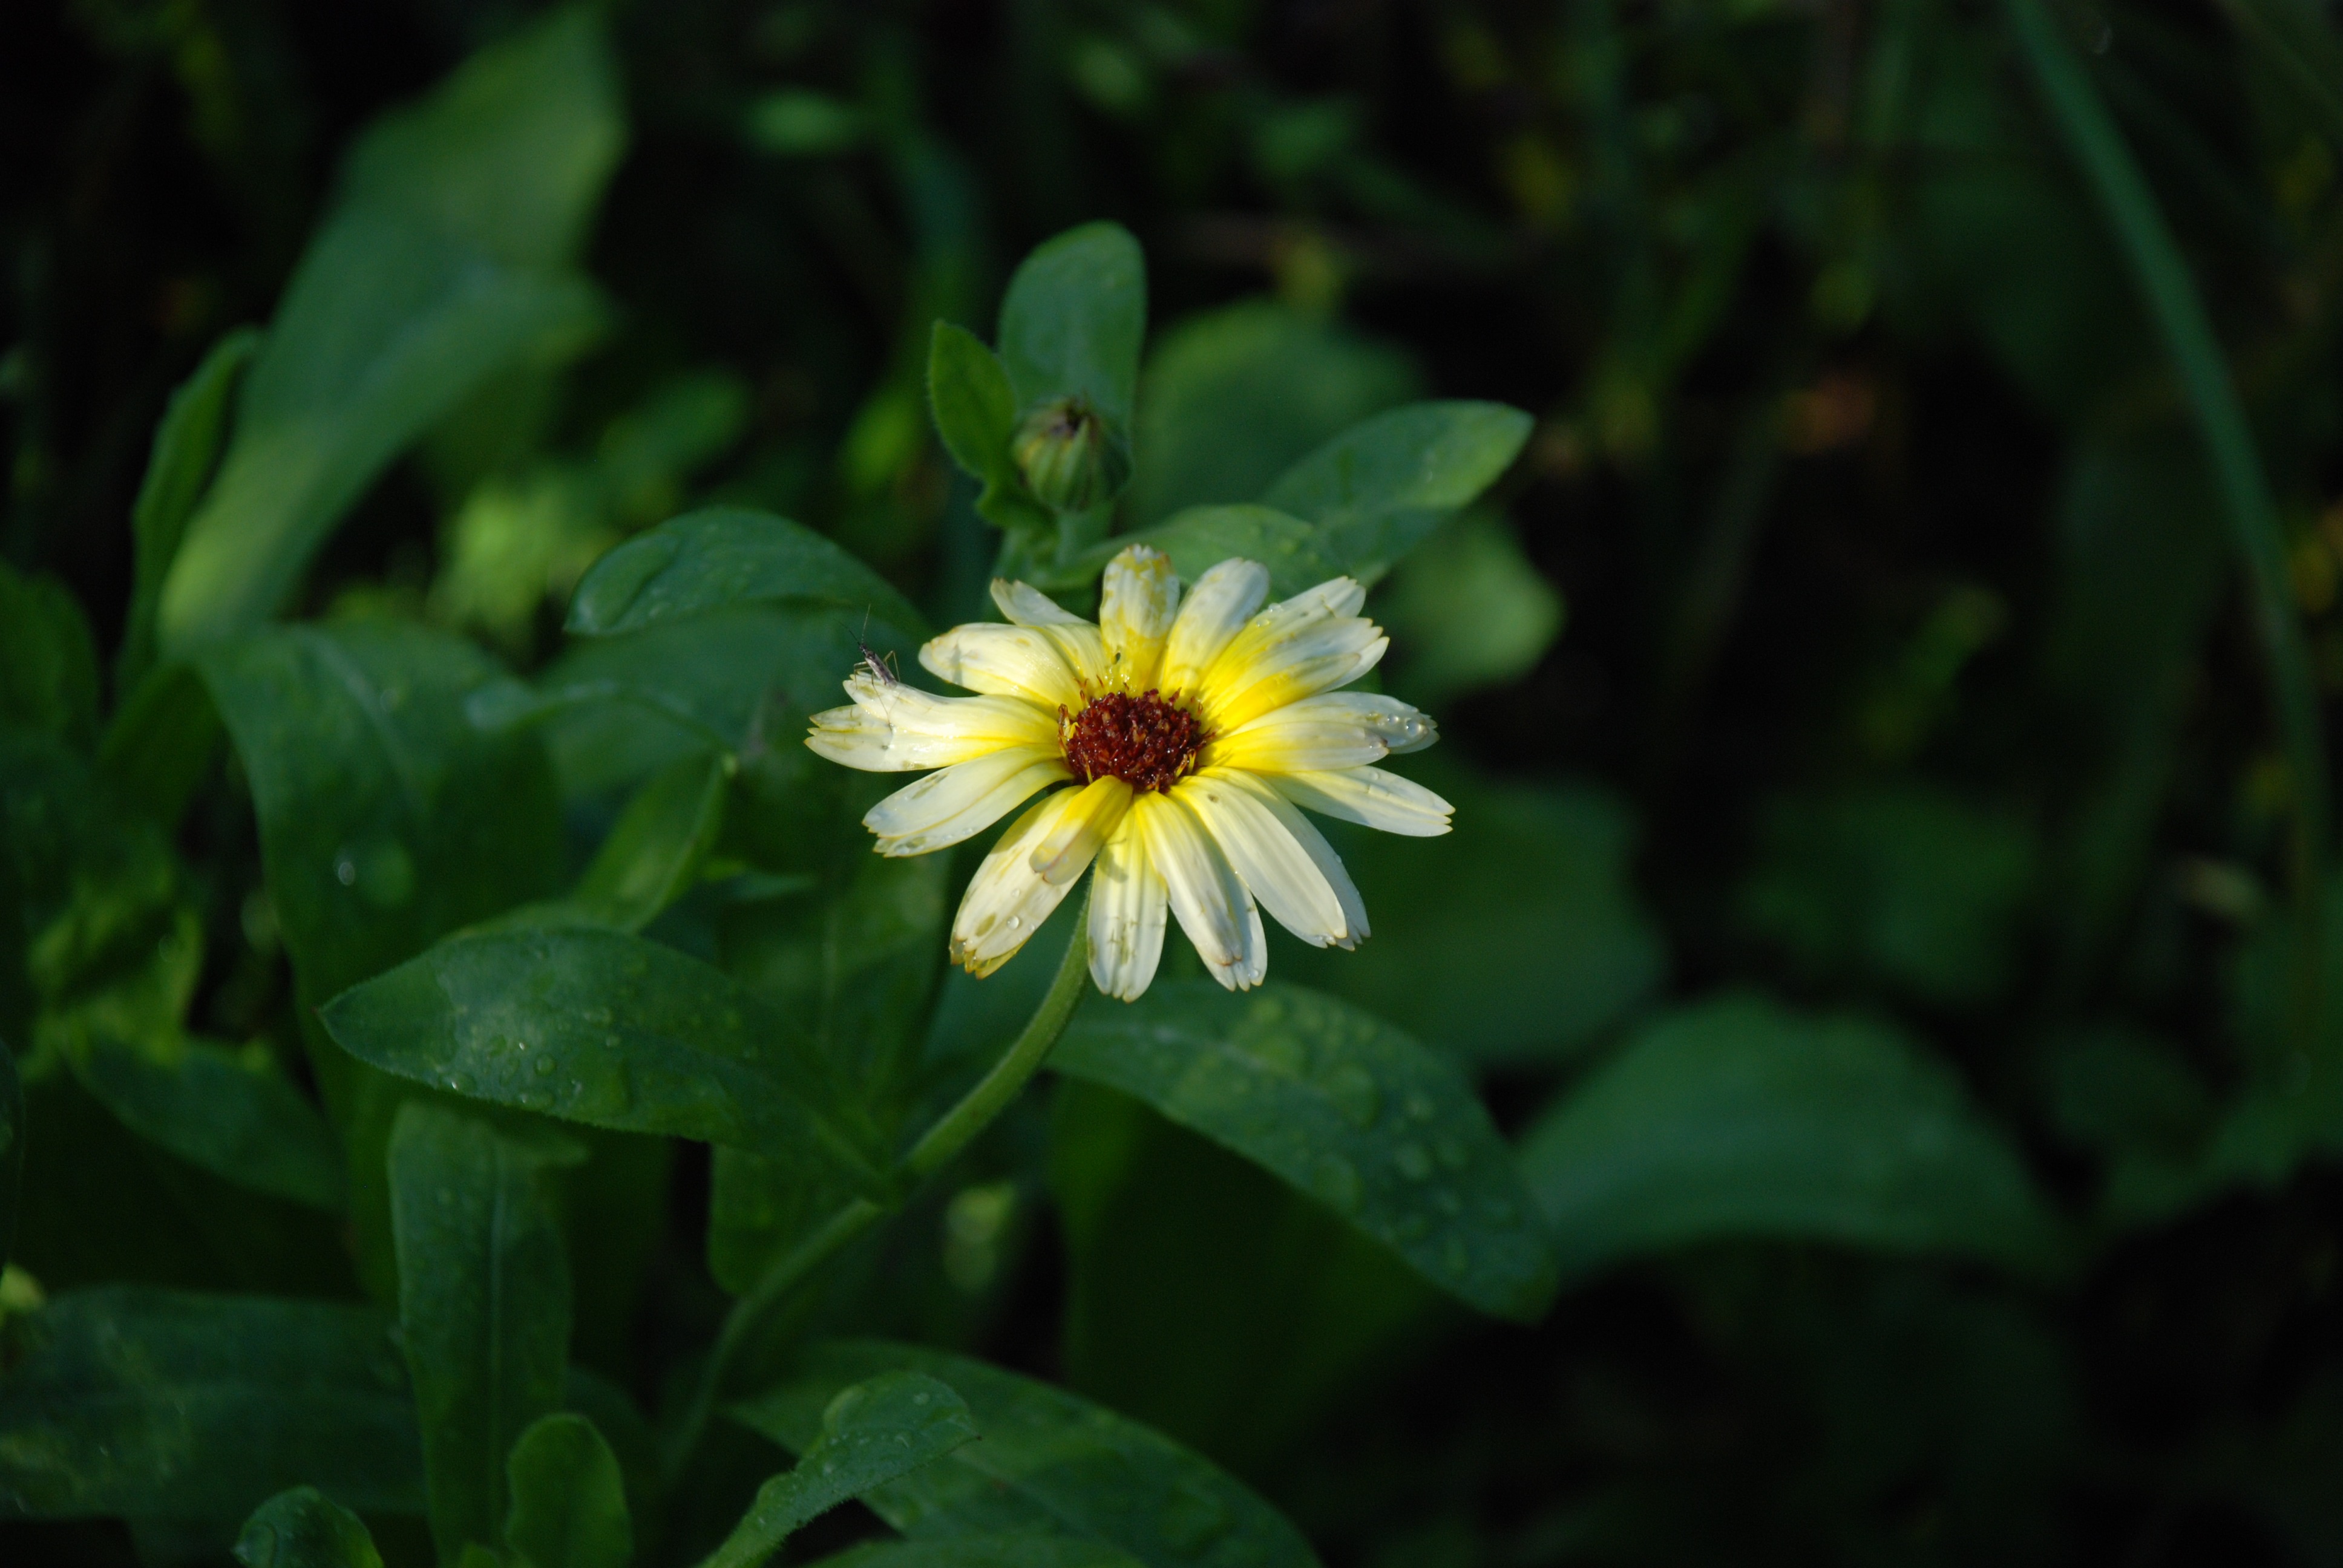
water, nature, drop, plant, white, sunlight, leaf, flower, petal, daisy, bouquet, green, botany, flora, wildflower, anemones, macro photography, flowering plant, daisy family, land plant